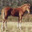
Label: horse